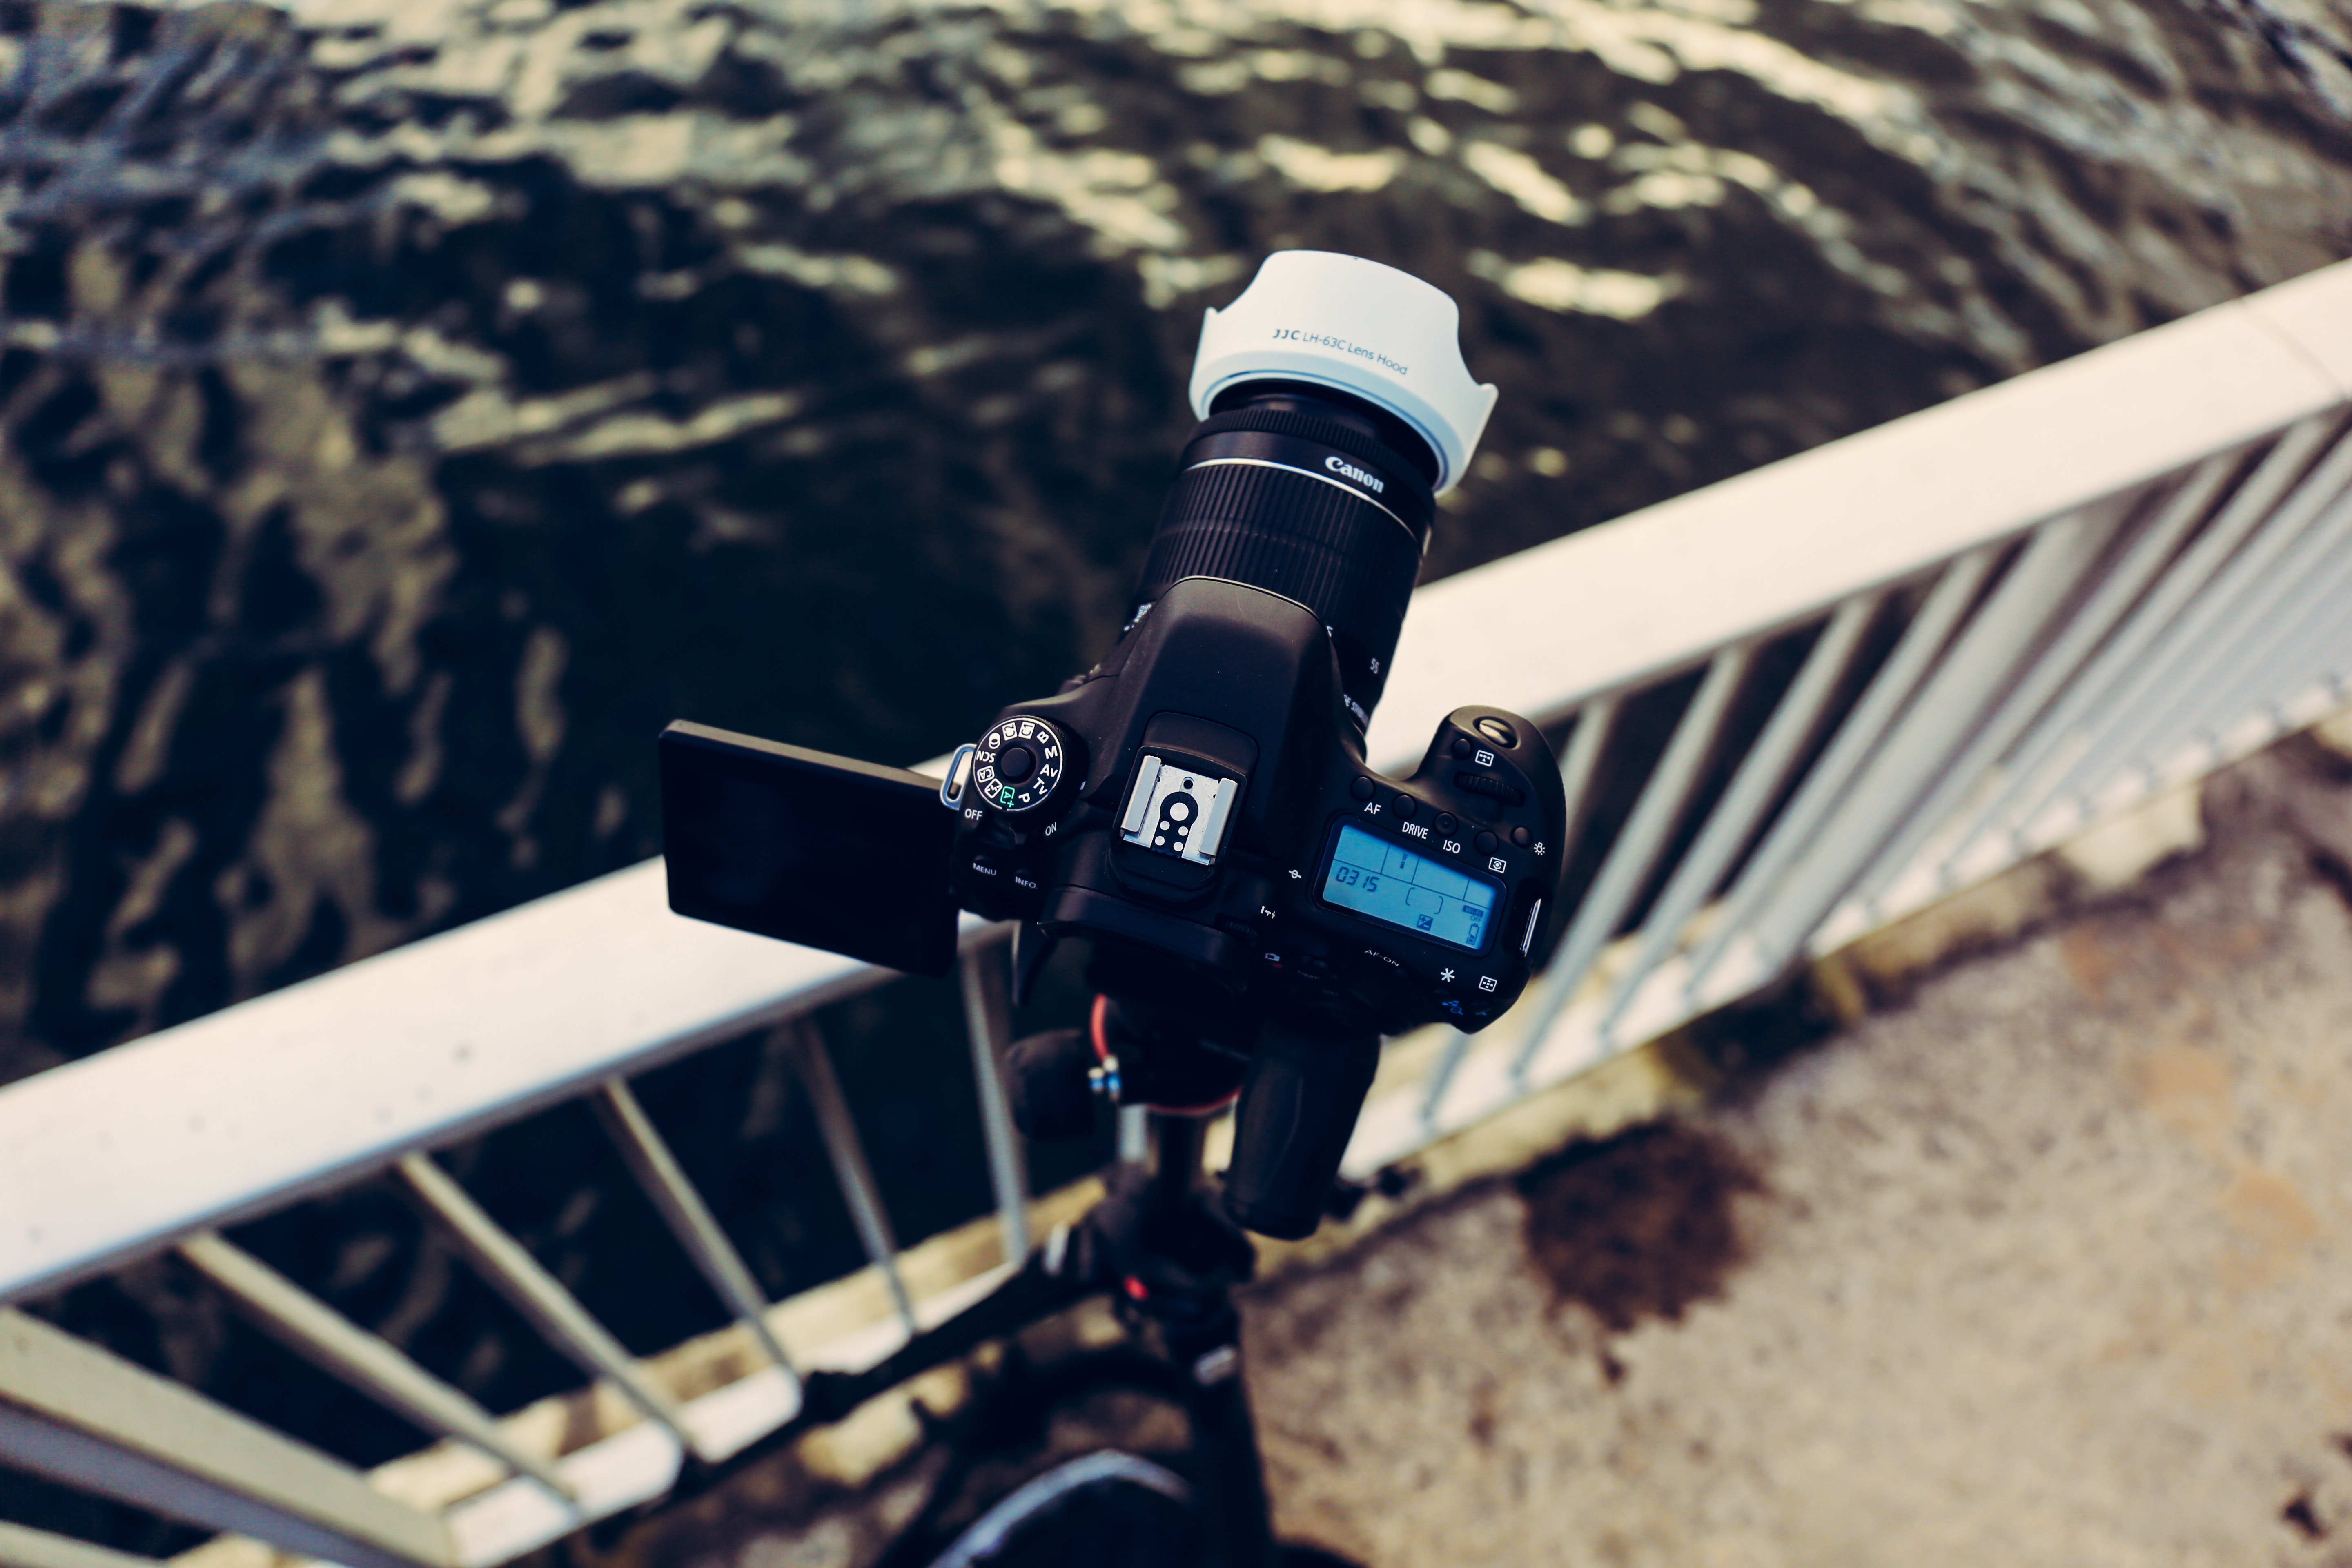
camera accessory, photography, cameras optics, Material property, optical instrument, camera, vehicle, single lens reflex camera